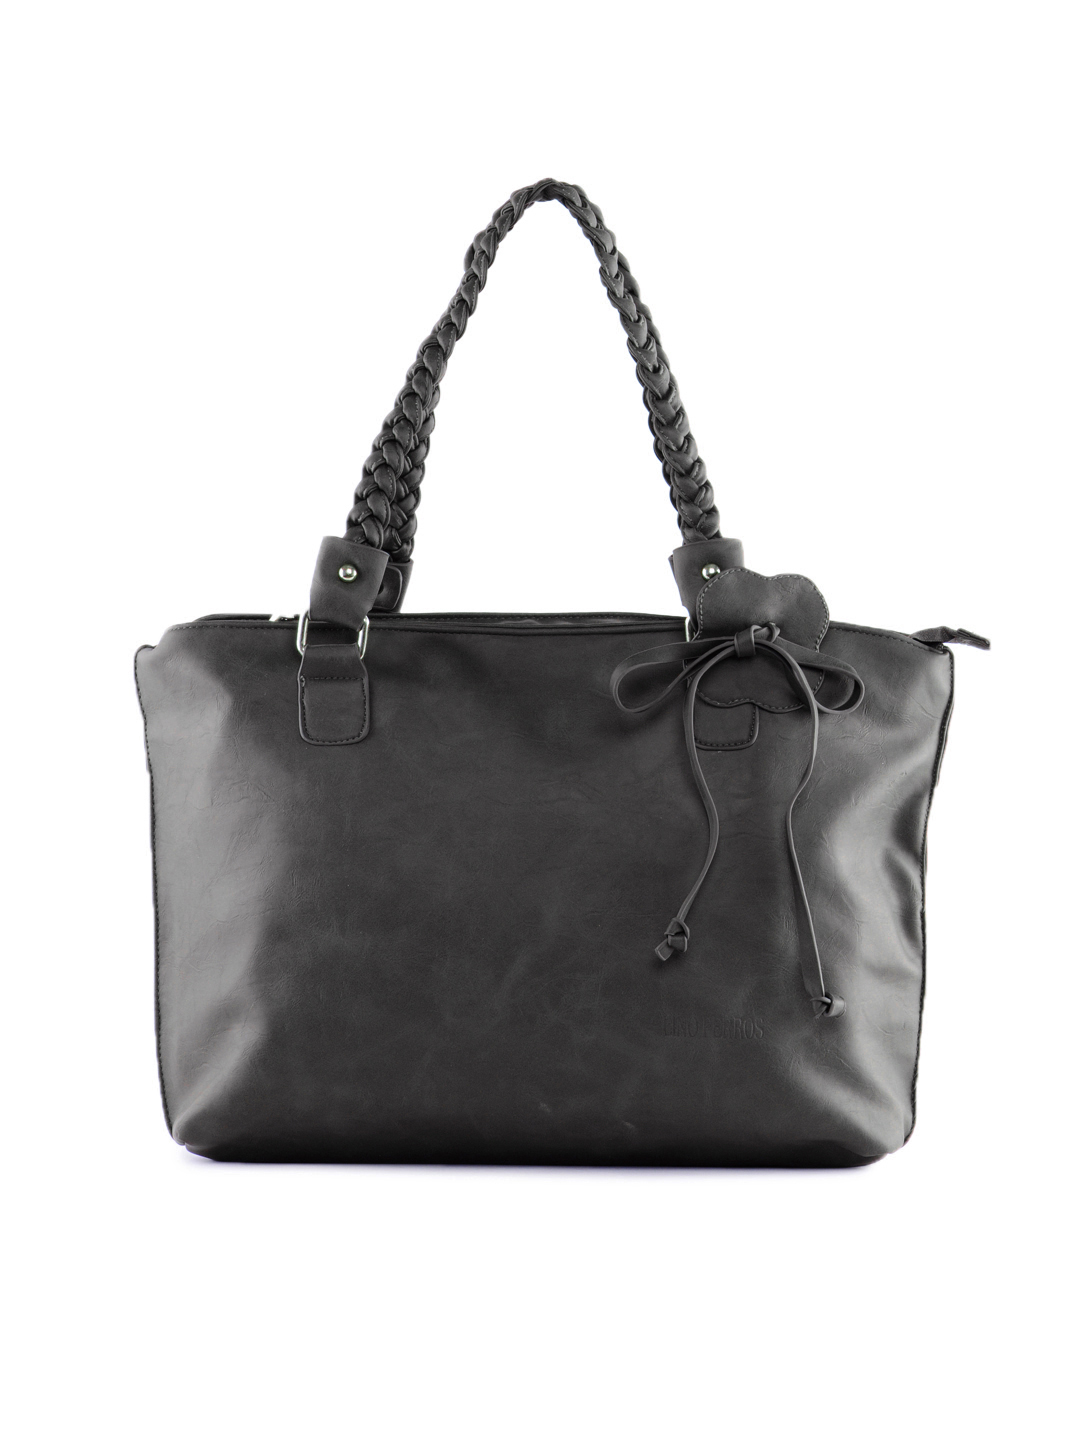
Lino Perros Women Leatherette Grey Handbag
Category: Accessories / Bags / Handbags
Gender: Women
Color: Grey
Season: Winter 2015
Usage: Casual